École royale du génie de Mézières

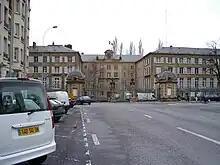
The Hôtel du Département des Ardennes

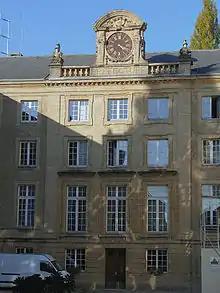

The École royale du génie de Mézières (Royal Engineering School of Mézières) was a military engineering school in what is now Charleville-Mézières, France. It was founded in 1748 on proposal of the comte d'Argenson, then Secretary of state for War, and Brigadier Nicolas de Chastillon, commander of the citadel at Charleville-Mézières, with the aim of modernizing the town's fortifications. It trained a total of 542 military engineers until its merging with the École d'Application de l'Artillerie de Metz during the Reign of Terror. Since 1800 its buildings have housed the Hôtel du Département des Ardennes, which manages the Ardennes department.